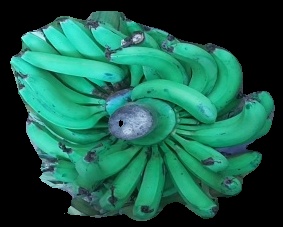
Variety: pachbale
Grade: grade3